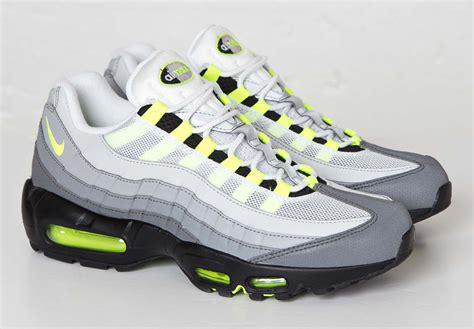
Brand: Nike
Model: Air Max 95